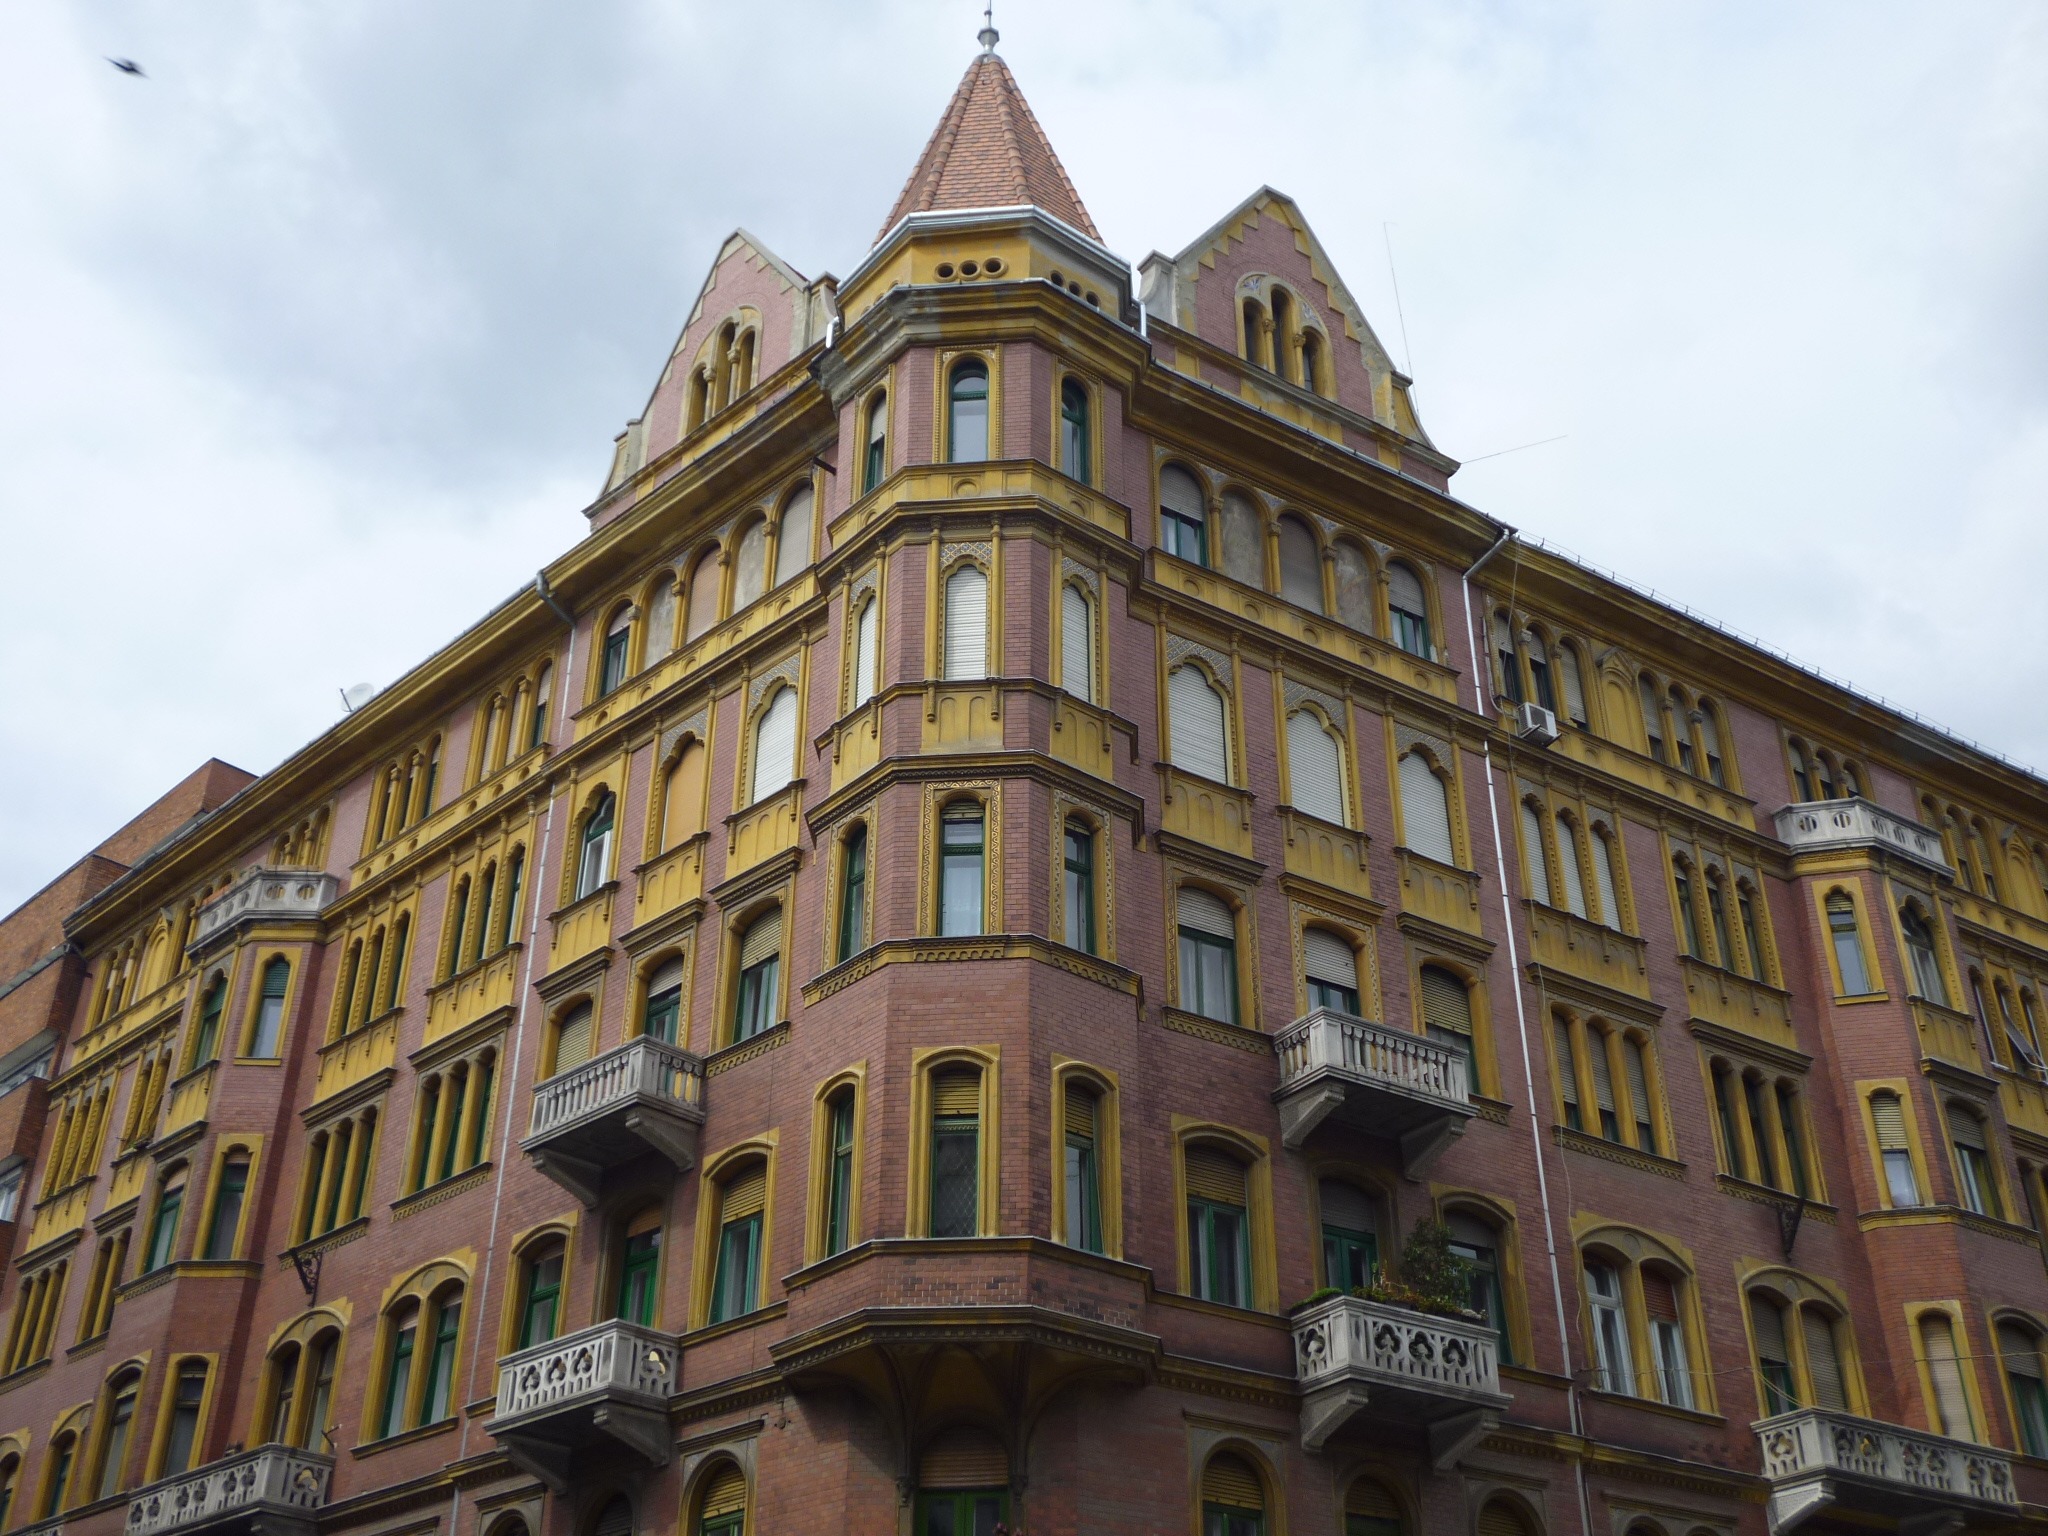
architecture, house, town, building, chateau, palace, city, cityscape, downtown, landmark, facade, waterway, corner, estate, neighbourhood, fancy, urban area